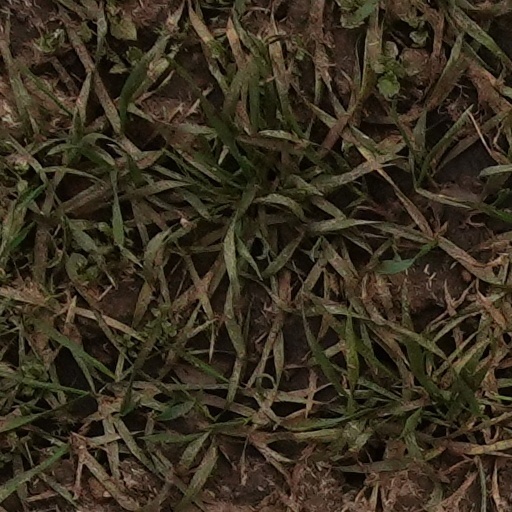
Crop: wheat